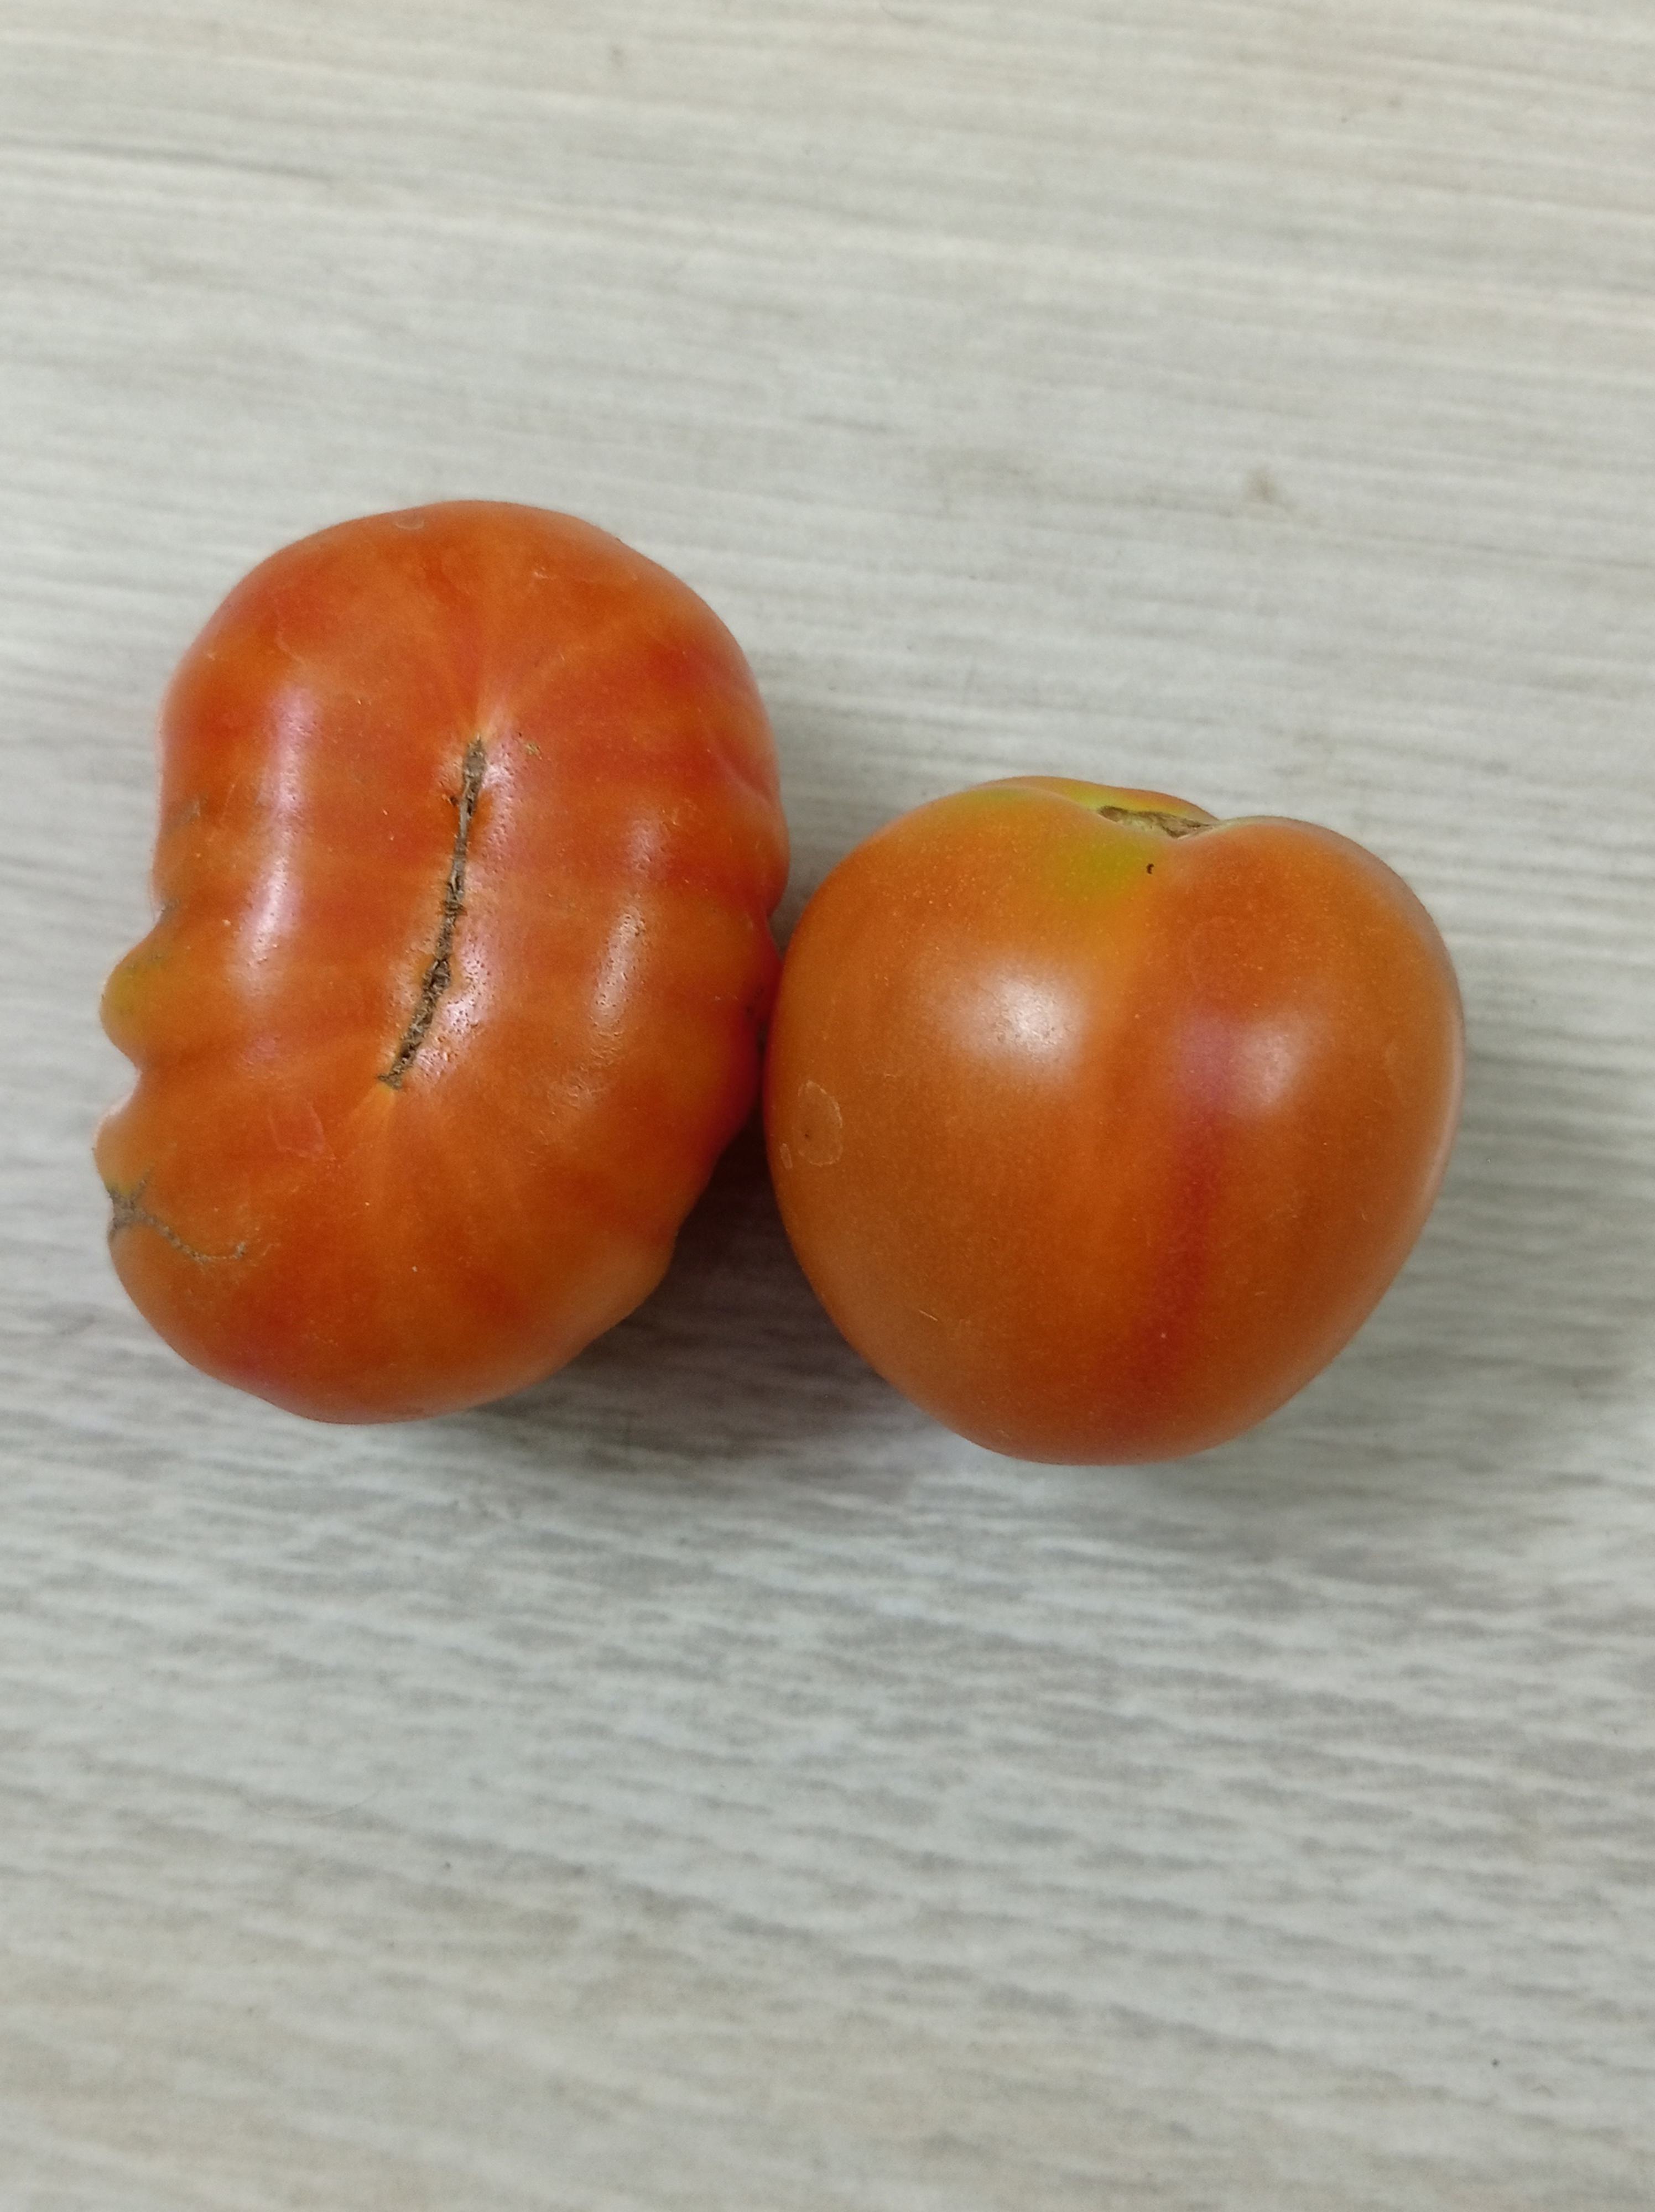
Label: Fresh